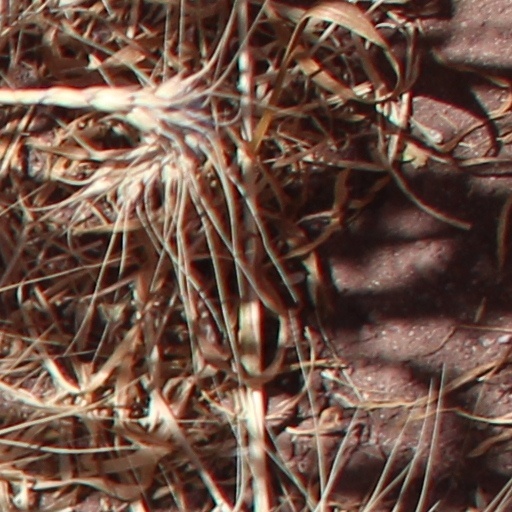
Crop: wheat